Watson R. Sperry

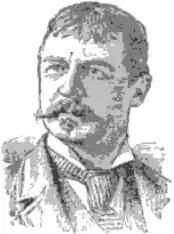

Watson Robertson Sperry (June 25, 1842 – February 13, 1926) was an American newspaper editor and diplomat.